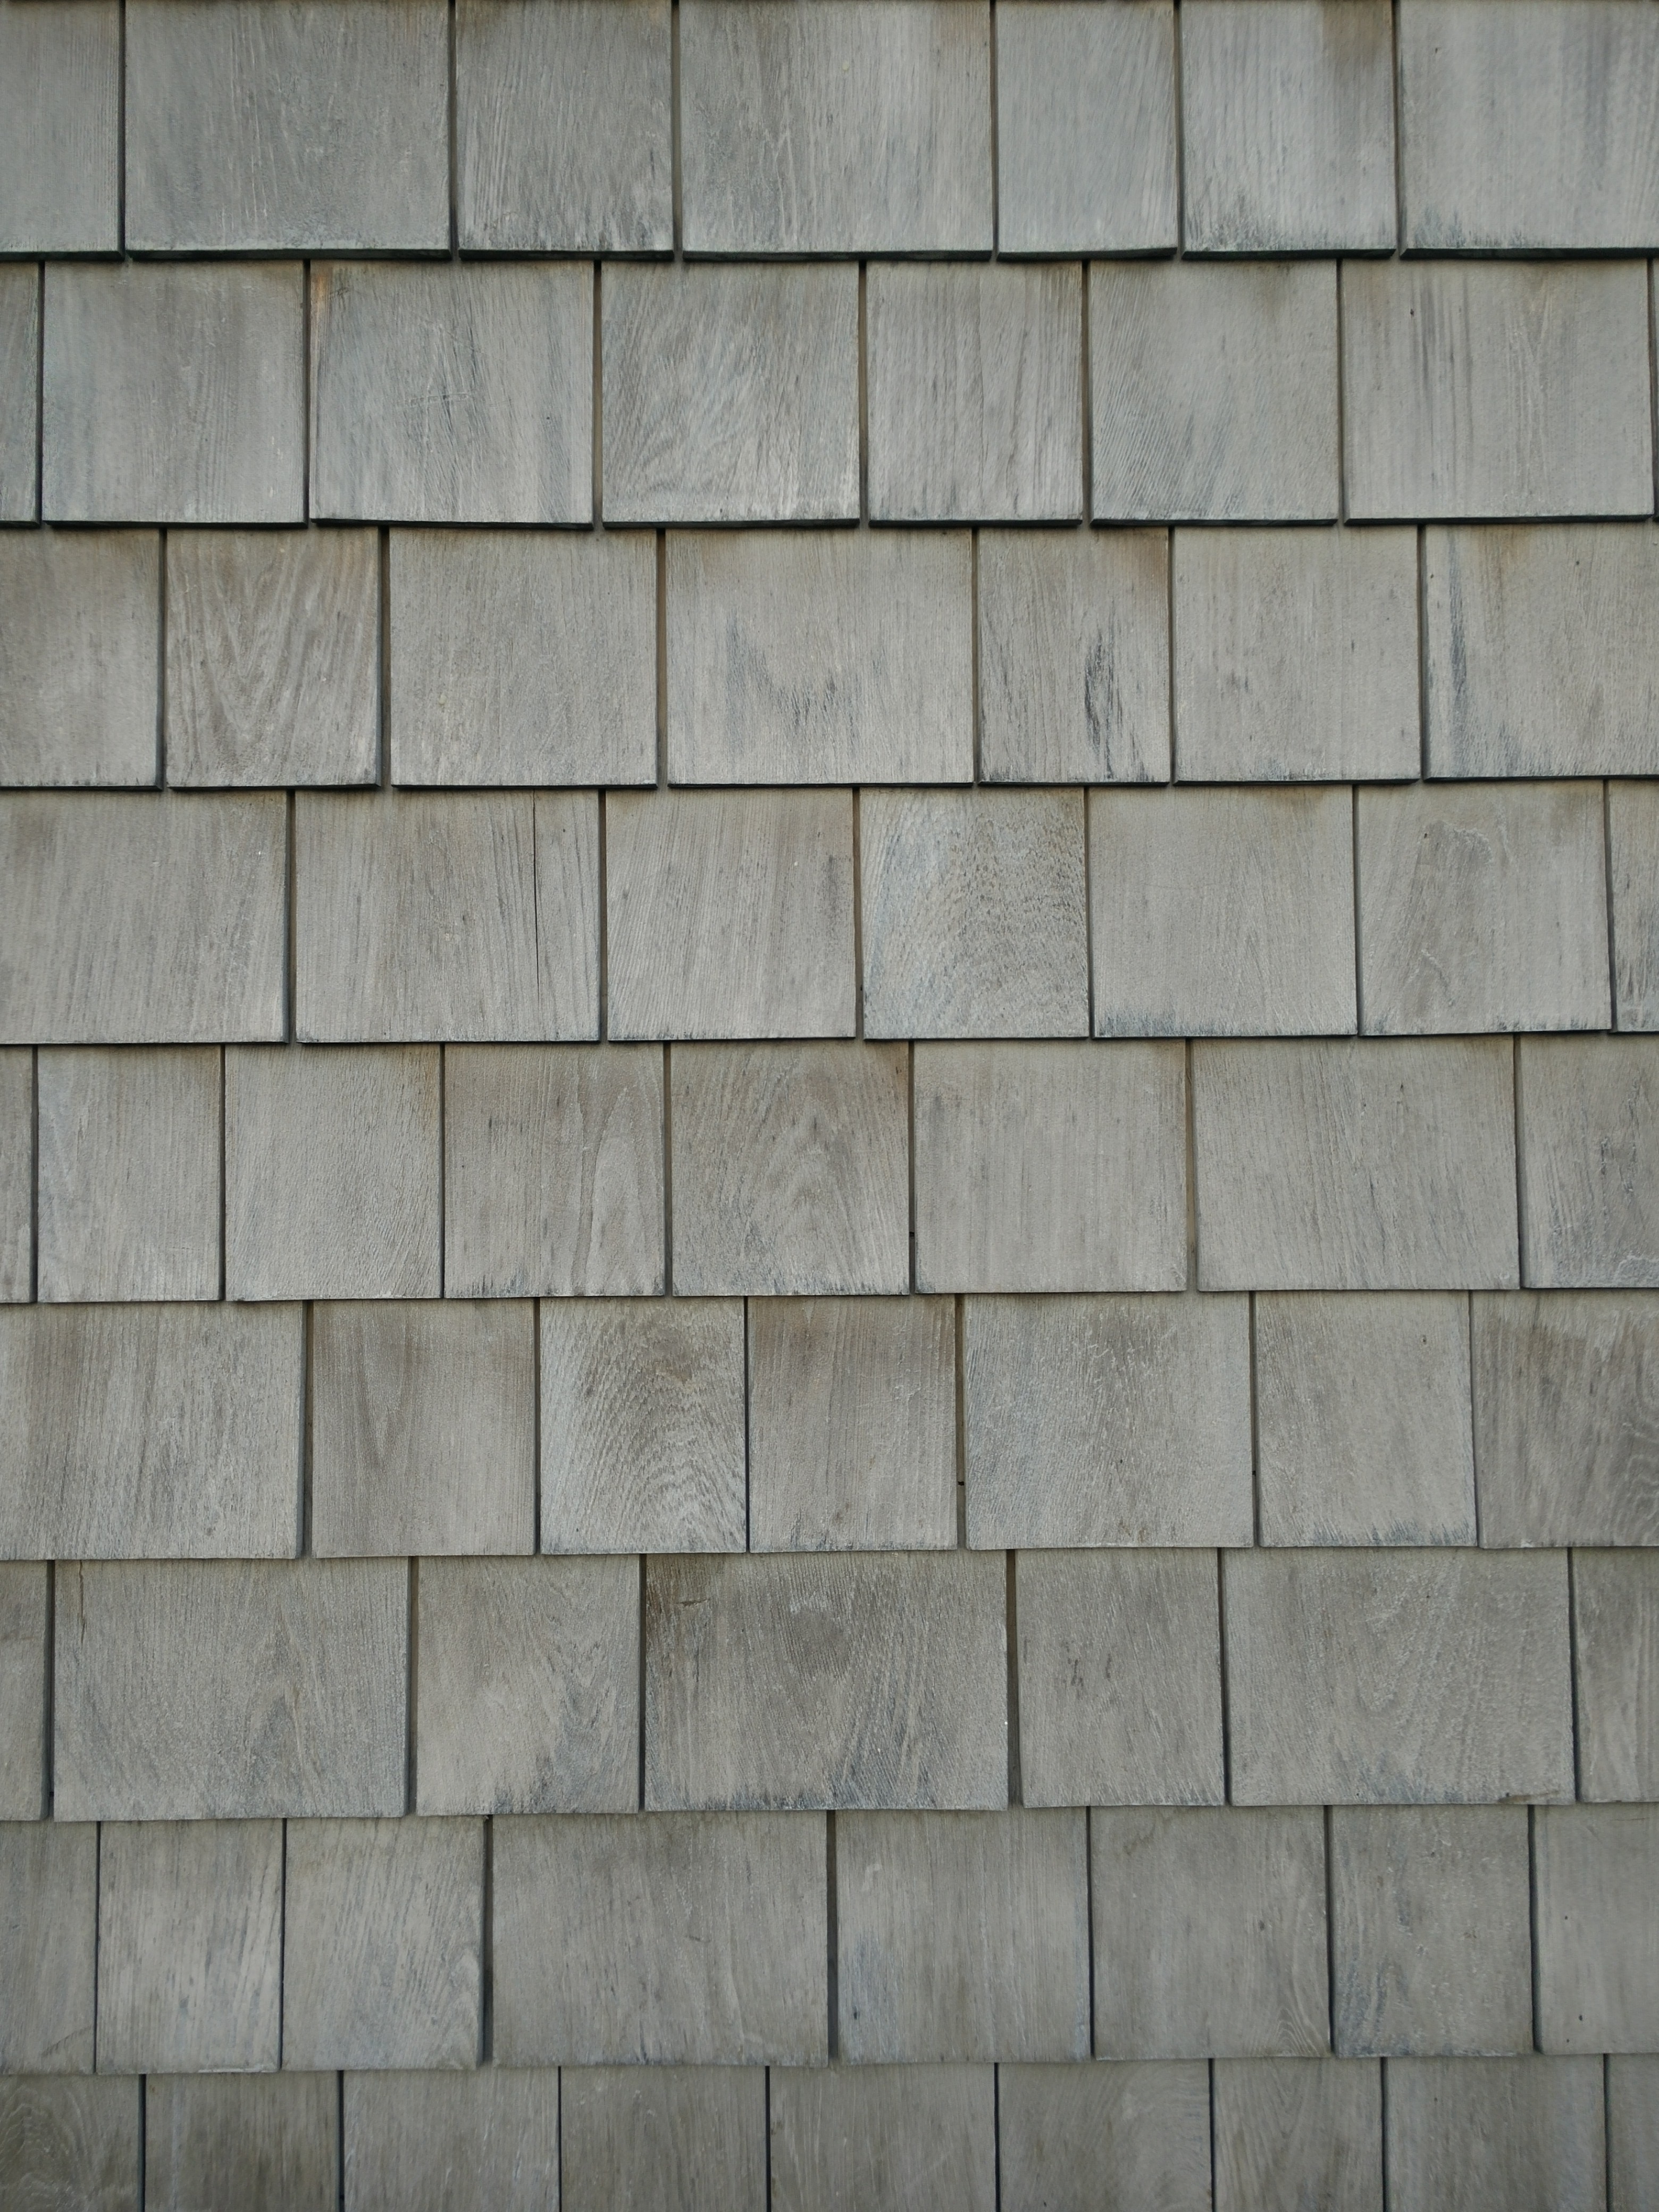
wood, texture, floor, old, wall, tile, stone wall, brick, material, shingle, art, brickwork, flooring